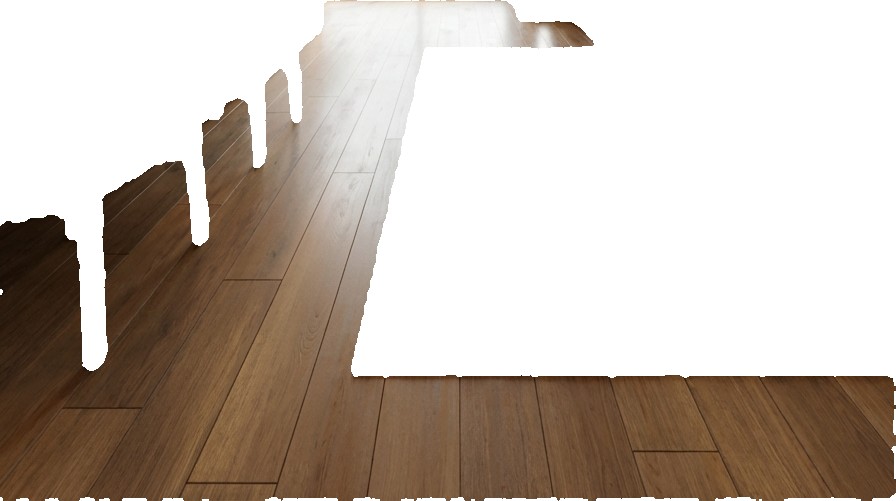
Surface category: floors